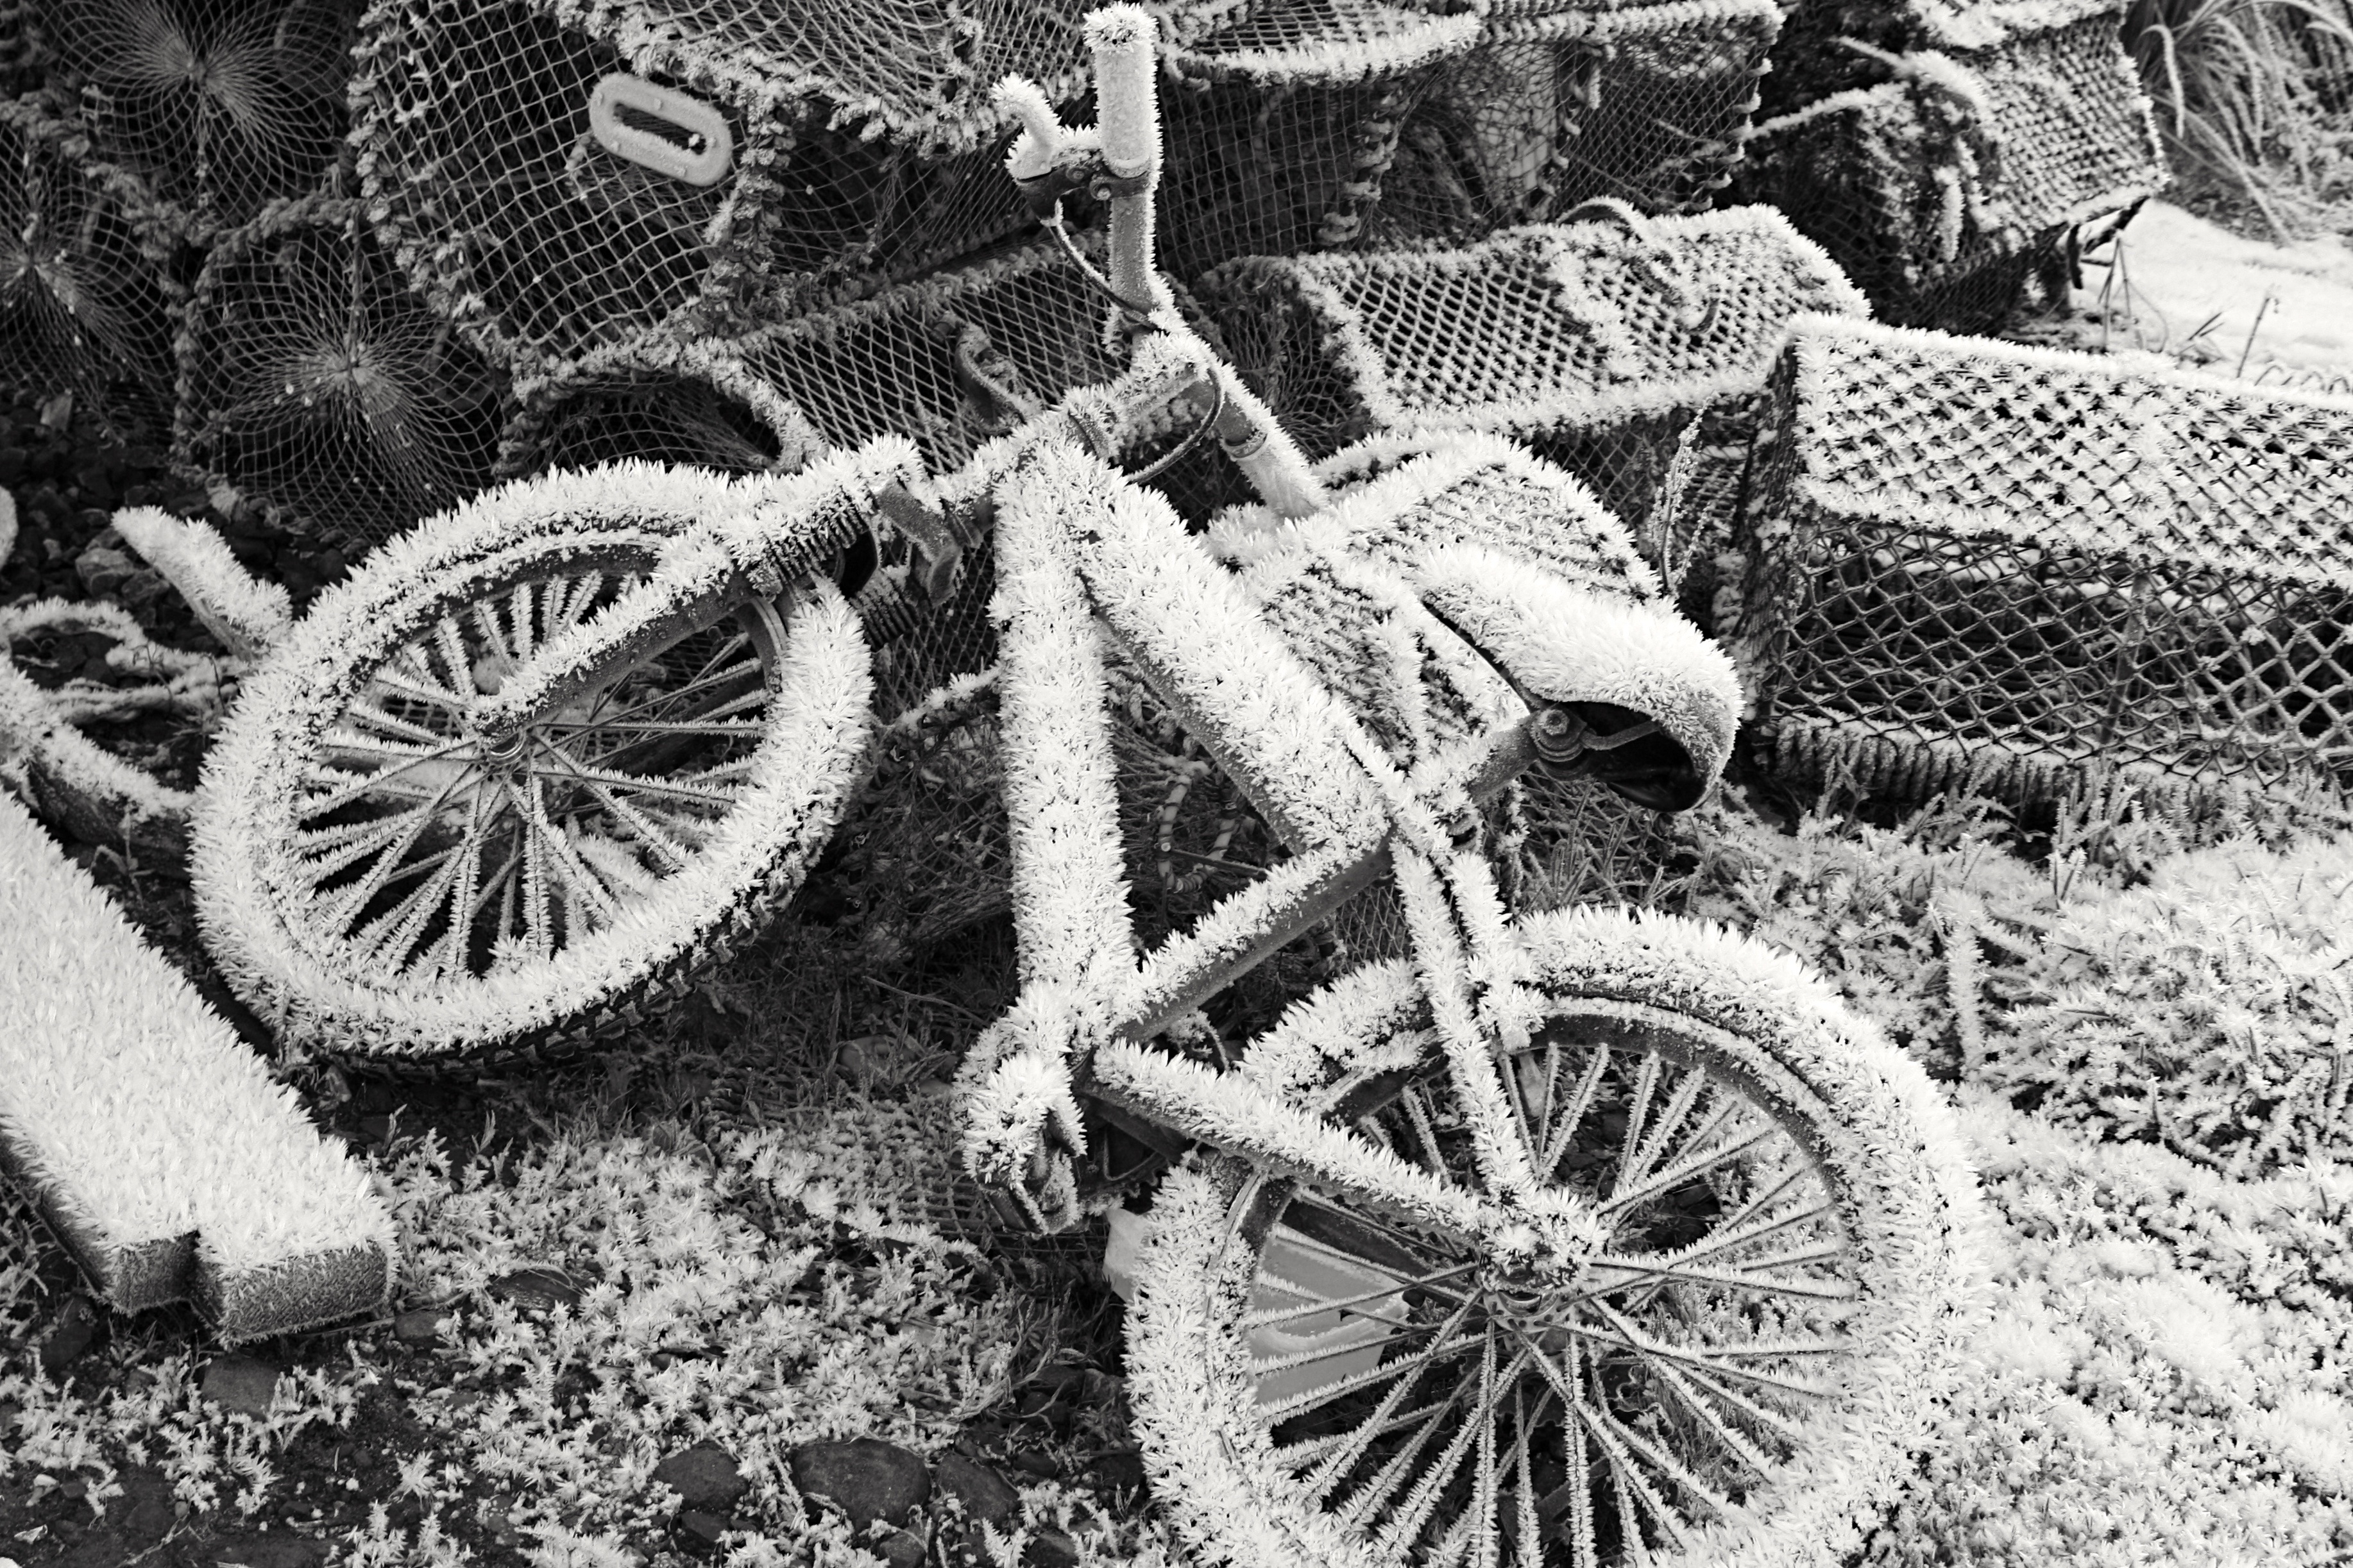
nature, outdoor, snow, cold, winter, black and white, white, wheel, frost, bicycle, bike, ice, vehicle, weather, covered, frozen, monochrome, tire, mountain bike, cycling, seasonal, biking, freeride, monochrome photography, cycle sport, downhill mountain biking, automotive tire, bicycle motocross, bmx bike, freestyle bmx